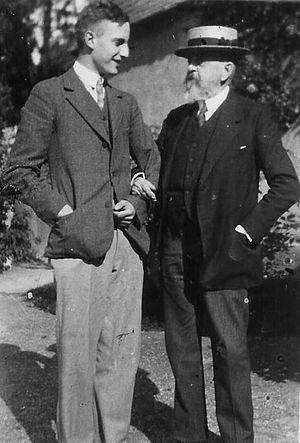
Adam von Trott zu Solz est un juriste, diplomate et résistant allemand au nazisme, né le 9 août 1909 à Potsdam et mort le 26 août 1944 à la prison de Plötzensee à Berlin.